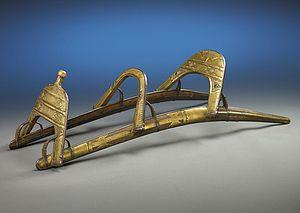
Le Régiment de Dromadaires est un régiment de cavalerie français, créée par le général en chef Bonaparte le 20 nivôse an VII pendant la Campagne d'Égypte.